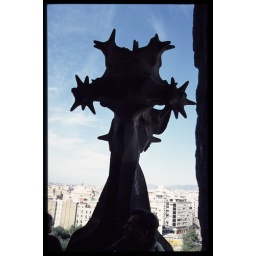
view from balcony in the tower of sagrada familia